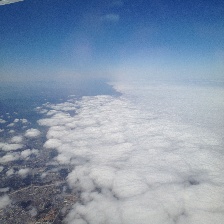
Cloud type: Cirrus